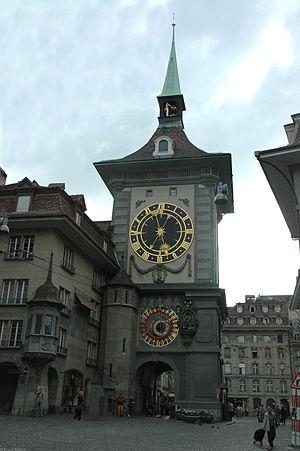
La Tour de l'Horloge à Berne ""Zeitglockenturm"" en allemand ou ""Zytglogge"" en Bernertütsch"
Berne est la capitale de facto de la Suisse, la capitale du canton homonyme et la cinquième plus grande ville de Suisse. Depuis 1848, Berne est la « ville fédérale », à savoir le siège permanent du gouvernement fédéral et de l'Assemblée fédérale suisses, mais pas des tribunaux fédéraux.